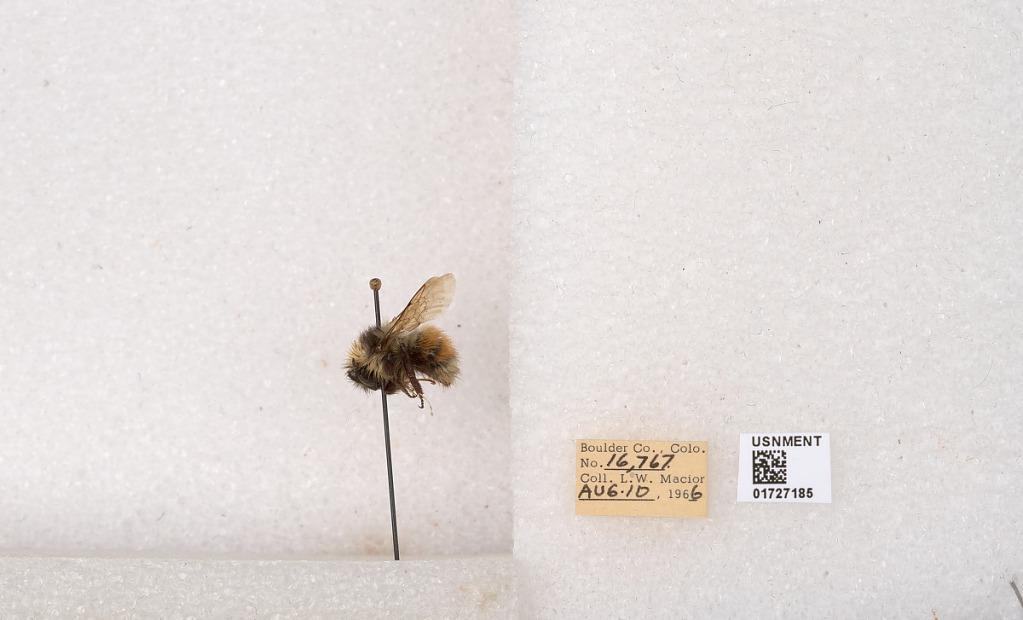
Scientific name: Bombus (Pyrobombus) sylvicola Kirby
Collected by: L. Macior
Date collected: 1966-8-10
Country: United States
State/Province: Colorado
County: Boulder
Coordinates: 40.0925, -105.358